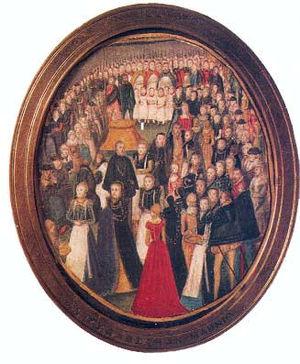
Pendant plusieurs siècles, les souverains, rois, reines et empereurs, les chefs religieux, papes, évêques, abbés, ont accompli une cérémonie issue du jeudi saint et de la mémoire de la cène, appelé le Mandé, en vieux français ou Mandatum, en anglais Maundy ou lavement des pieds des pauvres, des mendiants, des lépreux, dans le clergé, des prêtres et des moines, ce qui se disait « faire le mandé ». Ce nom devint synonyme des aumônes distribuées ce jour-là dans une corbeille, maund.
Levina Teerlinc est une miniaturiste flamande de la Renaissance qui a été portraitiste officielle à la cour d'Édouard VI, de Marie Iʳᵉ et d'Élisabeth Iʳᵉ.